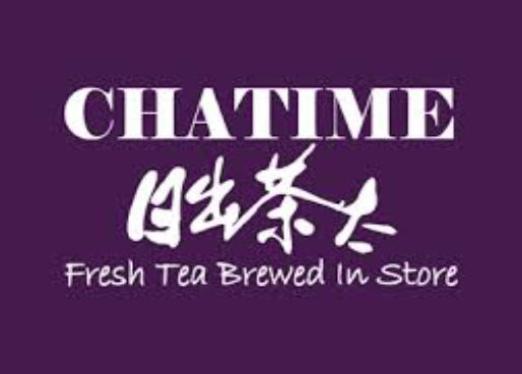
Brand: chatime
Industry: Food